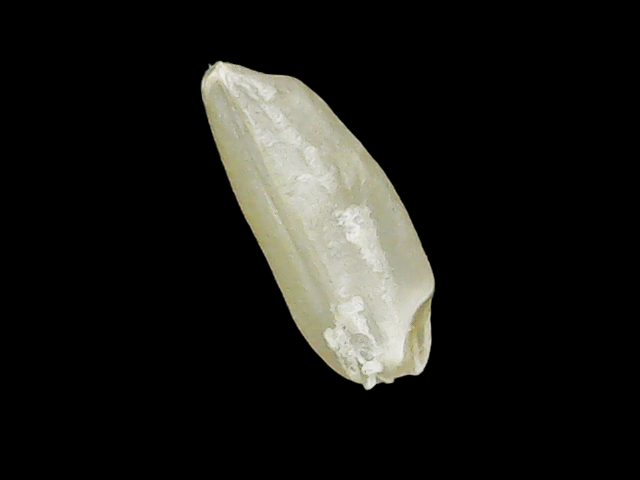
Rice variety: Binadhan24